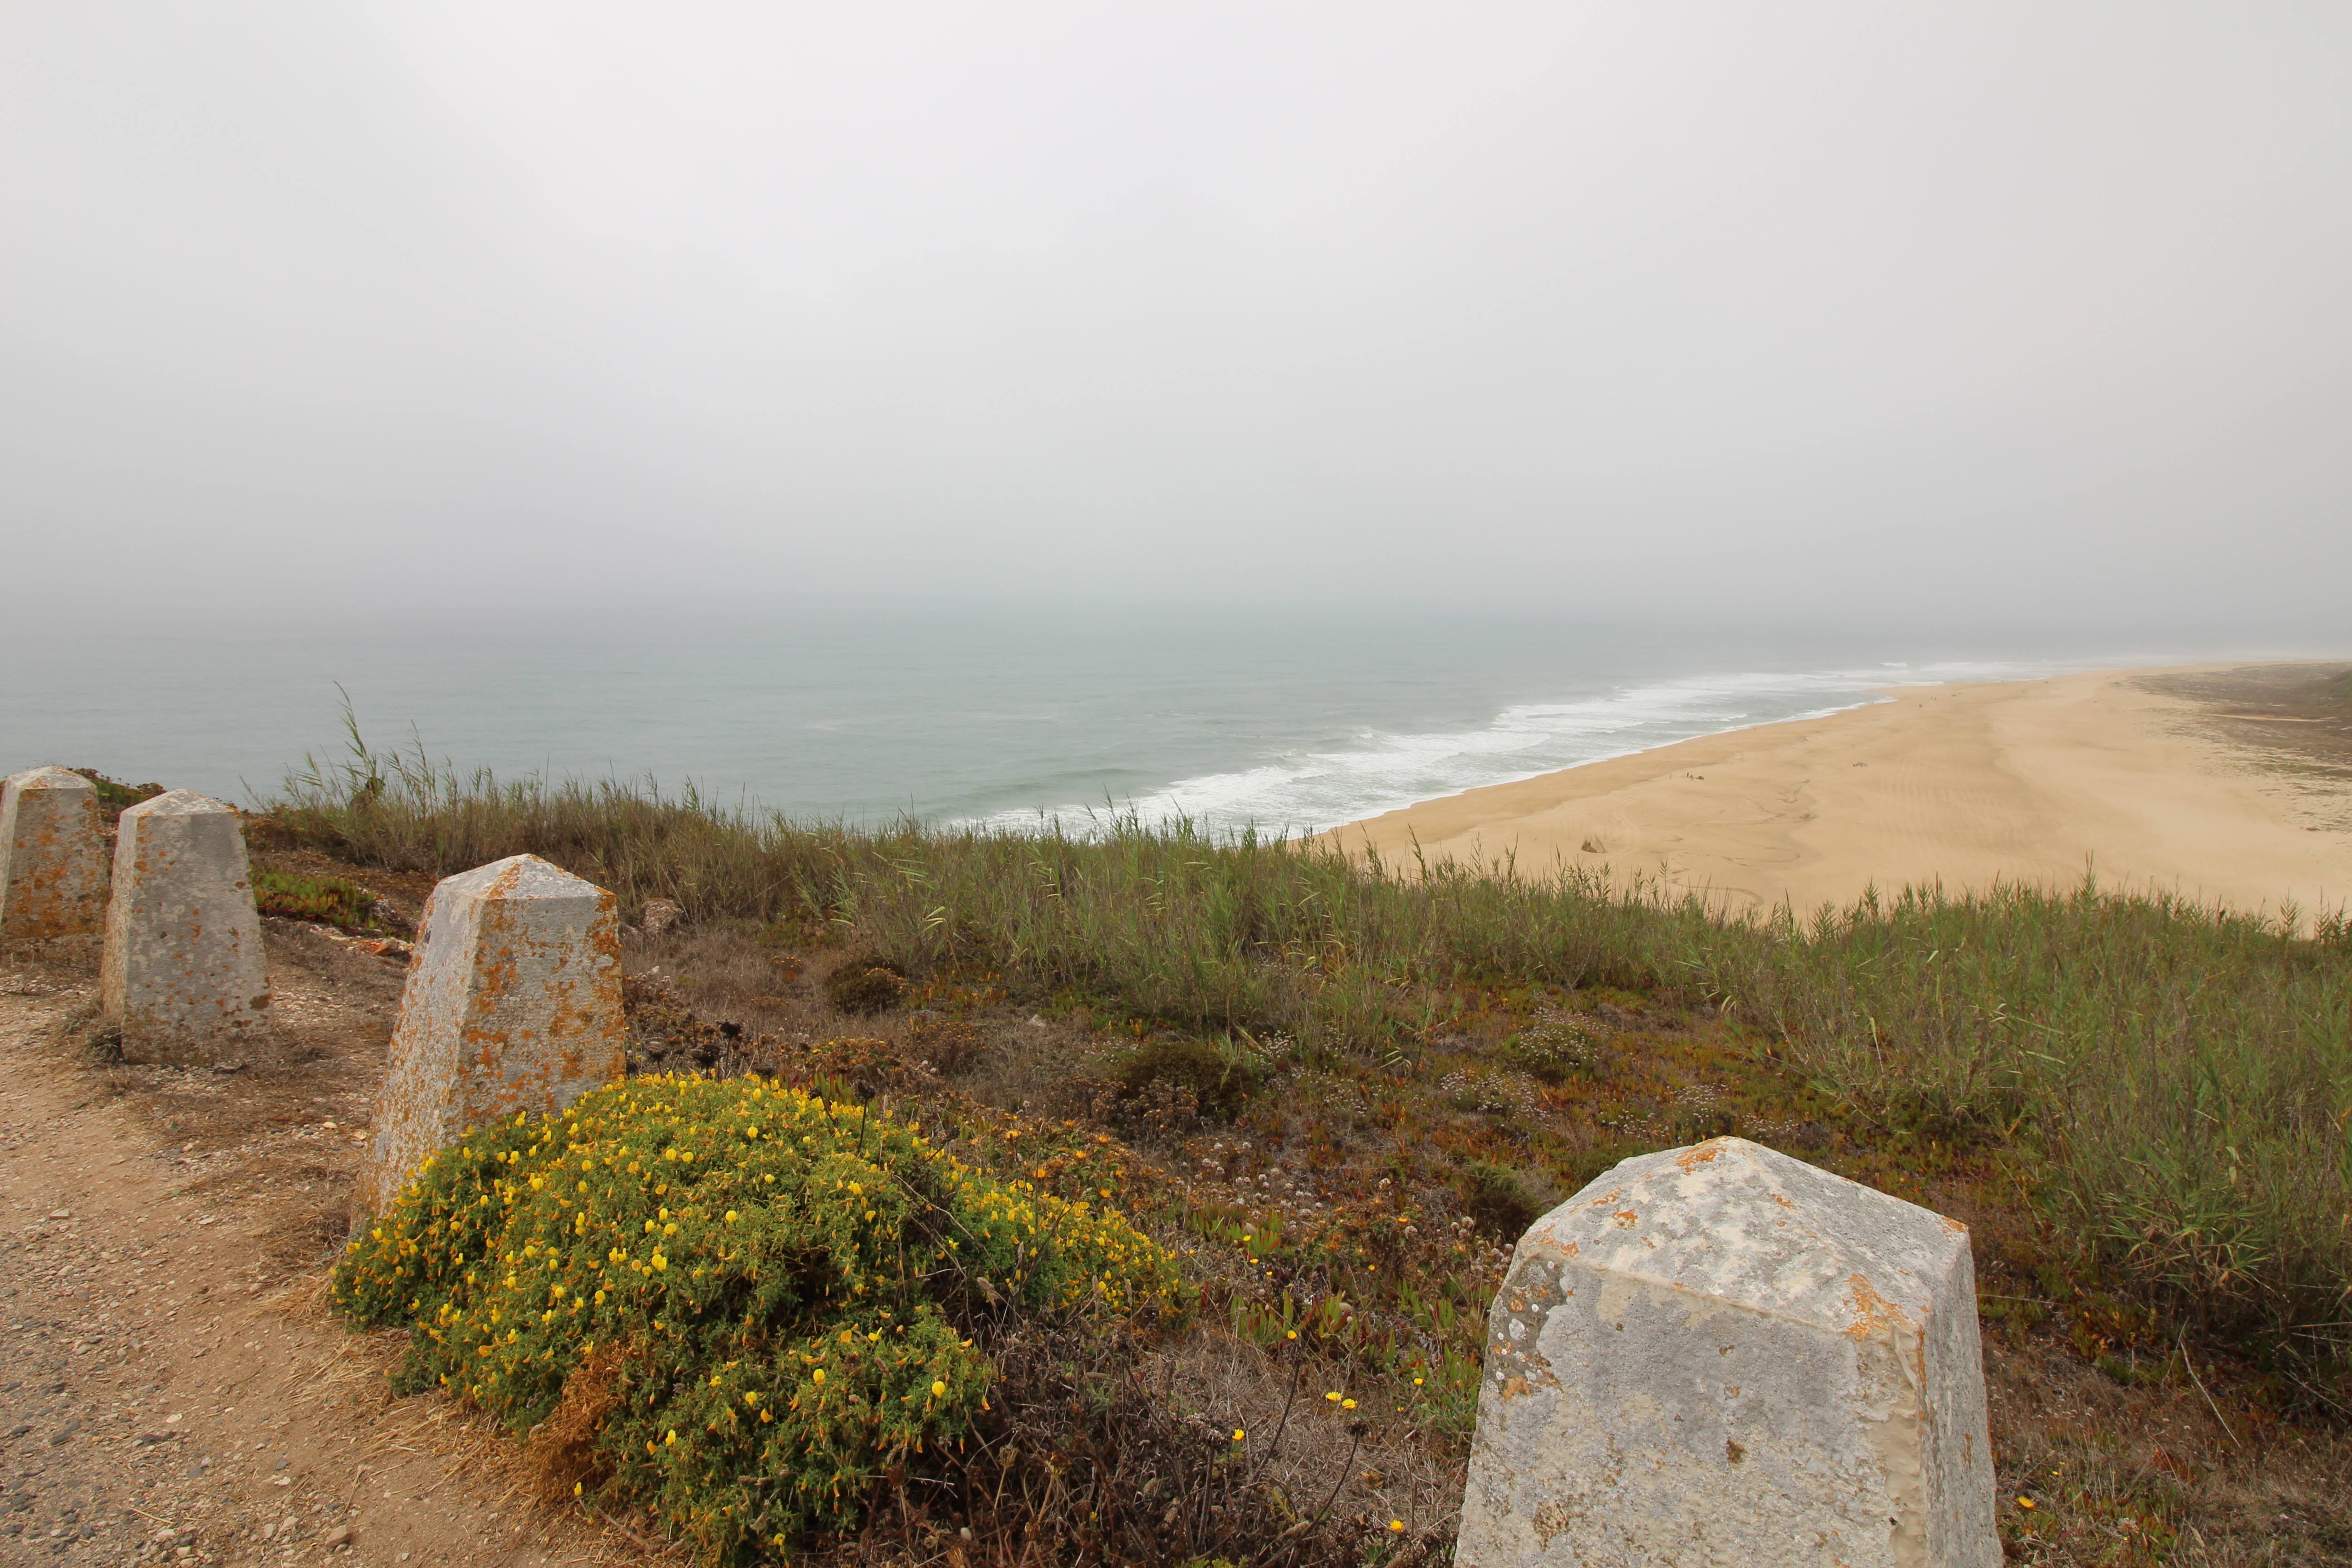
beach, landscape, sea, coast, sand, rock, ocean, mountain, morning, hill, shore, cliff, terrain, habitat, rural area, natural environment, atmospheric phenomenon